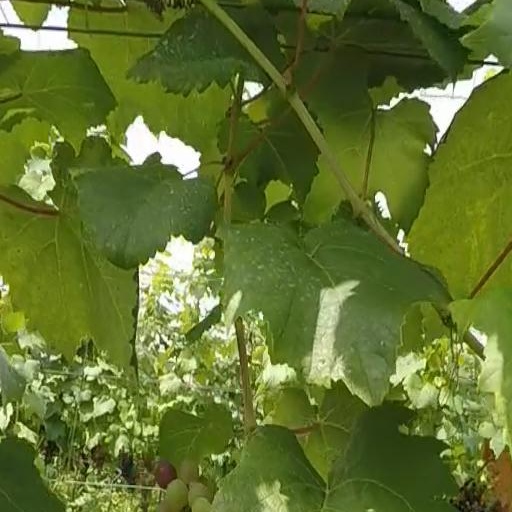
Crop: grape